Dan Brouillette

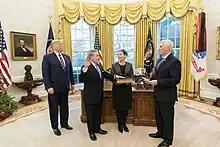
Dan Brouillette being sworn in on December 11, 2019.

On October 18, 2019, President Trump announced he would nominate Brouillette as United States Secretary of Energy to replace Rick Perry, who had announced he would step down by the end of the year. On November 7, 2019, President Trump sent his nomination to the Senate.